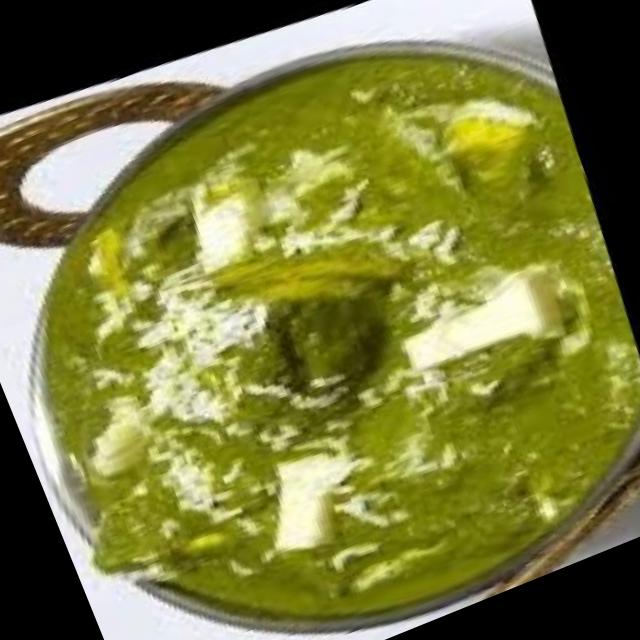
Dish: palak_paneer